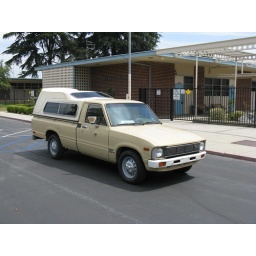
Back on the road after sitting in the garage for 11 years. Not bad for 459k miles.